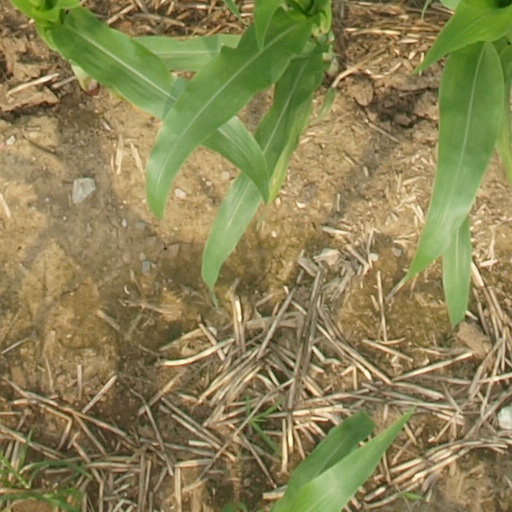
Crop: maize; corn